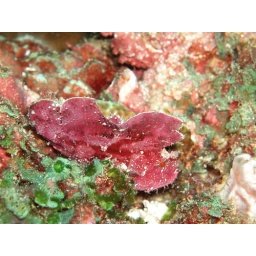
At around 17m, This little fish looked bluey green. With the flash and a red filter the colour changes a bit.